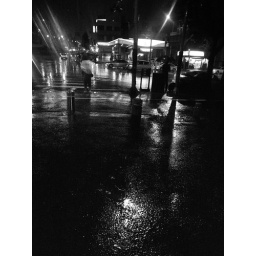
in the green field